Bitch (slang)

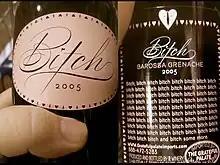
Bitch wine. "Bitch" has been reappropriated to have positive meanings in some contexts

The term "bitch" can refer to a person or thing that is very difficult, as in "Life's a bitch" or "He sure got the bitch end of that deal". It is common for insults to lose intensity as their meaning broadens ("bastard" is another example). In the film "The Women" (1939), Joan Crawford could only allude to the word: "And by the way, there's a name for you ladies, but it isn't used in high society—outside of a kennel." At the time, use of the actual word would have been censored by the Hays Office. By 1974, Elton John had a hit single (#4 in the U.S. and #14 in the U.K.) with "The Bitch Is Back", in which he says "bitch" repeatedly. It was, however, censored by some radio stations. On late night U.S. television, the character Emily Litella (1976–1978) on "Saturday Night Live" (portrayed by Gilda Radner) would frequently refer to Jane Curtin under her breath at the end of their "Weekend Update" routine in this way: "Oh! Never mind...! "Bitch!""